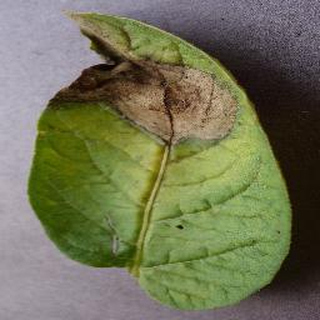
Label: potato_late_blight